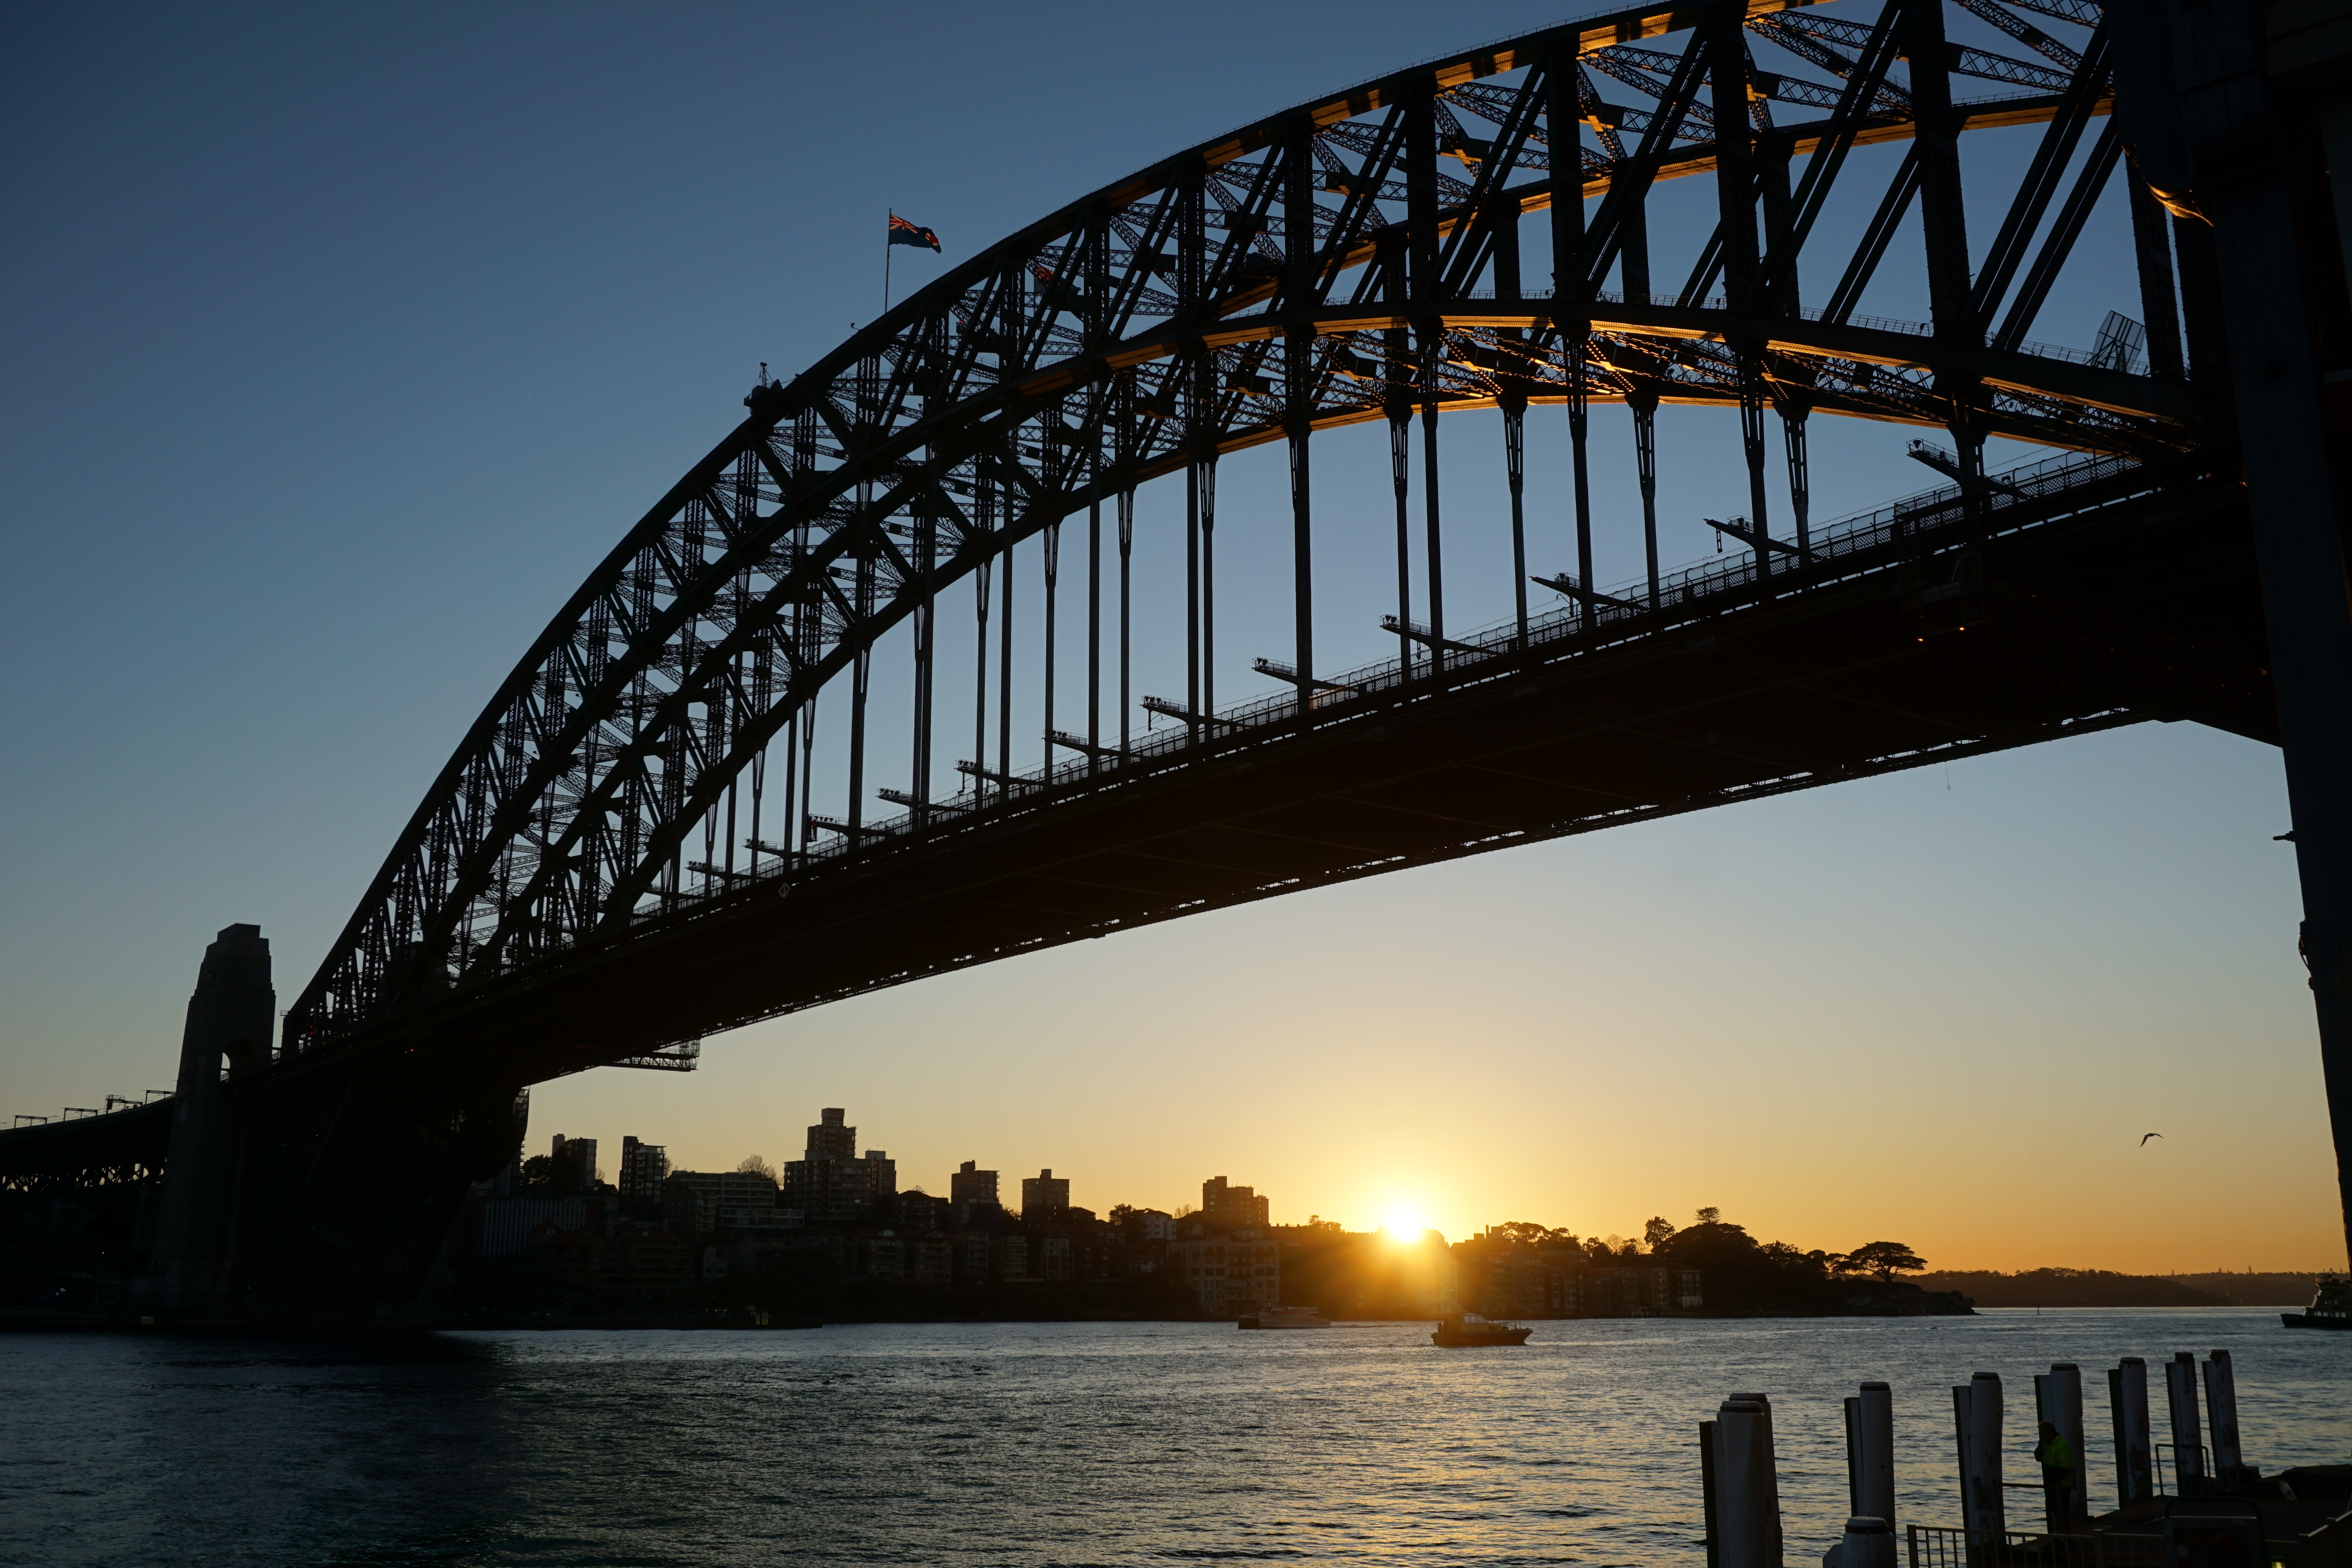
sea, sunrise, sunset, bridge, skyline, dawn, river, cityscape, dusk, evening, sydney, landmark, australia, nsw, arch bridge, harbour bridge, nonbuilding structure